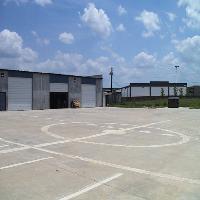
Weather: sun or clear